Li Wenliang

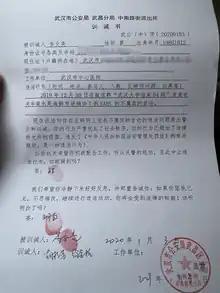
The ordering Li to stop "spreading rumors" about SARS, co-signed by Li and two officers. Li uploaded it to his Sina Weibo account.

The existence of Li's personal blog where he documented his discoveries was reported by the Italian newspaper La Stampa on 1 February. Li later responded that he did not know whether he was one of the so-called "rumor mongers," but that he had been admonished for claiming a SARS outbreak, which at that time was unconfirmed. The police punishment of Li for "rumor mongering" was aired on China Central Television, signaling central government endorsement for the reprimand, according to two reporters for the "South China Morning Post".